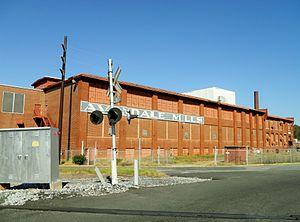
Mignon est une census-designated place située dans le comté de Talladega, dans l’État de l’Alabama, aux États-Unis. Sa population s’élevait à 1 284 habitants lors du recensement de 2010.